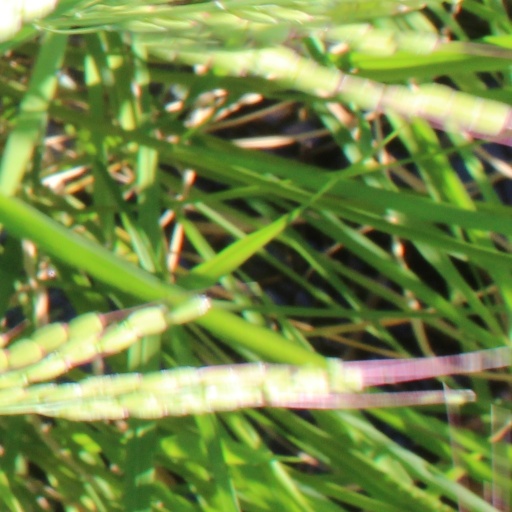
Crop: rice